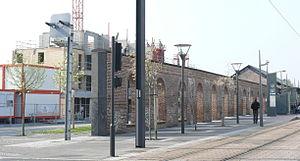
Le chemin de fer de Somain à Péruwelz, plus souvent nommé ligne Somain – Péruwelz, situé dans le département du Nord, a été l'un des premiers chemins de fer de France. Il a été concédé le 24 octobre 1835 et ouvert entre 1838 et 1874. La dernière section ouverte au départ de Vieux-Condé traverse la frontière belge pour desservir Péruwelz en Belgique. L'exploitation se faisait sous le nom du Chemin de fer d'Anzin.
La ligne T1 du tramway de Valenciennes est une ligne de tramway entrée en service en 2006, originellement sous le nom de Ligne 1 puis Ligne A entre 2010 et 2014, pour enfin redevenir Ligne T1.